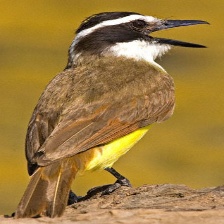
Species: GREAT KISKADEE
Scientific name: PITANGUS SULPHURATUS